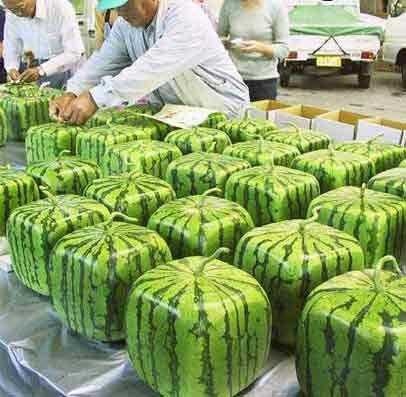
Label: Watermelon